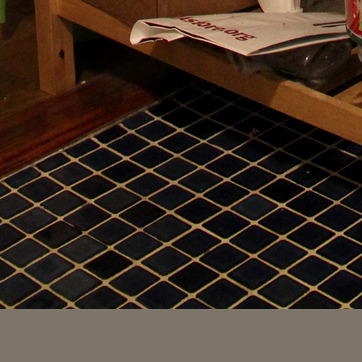
Material: tile